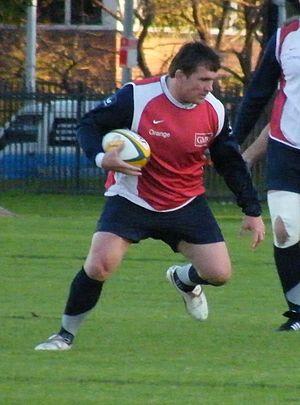
La liste des joueurs sélectionnés en équipe de France de rugby à XV comprend 1 121 joueurs au 8 mars 2020, le dernier étant Jean-Baptiste Gros retenu pour la première fois en équipe nationale le 22 février 2020 contre le pays de Galles. Le premier Français sélectionné est Henri Amand le 1ᵉʳ janvier 1906 contre la Nouvelle-Zélande. L'ordre établi prend en compte la date de la première sélection, puis la qualité de titulaire ou remplaçant et enfin l'ordre alphabétique. Les numéros ne correspondent pas nécessairement à ceux donnés par la Fédération française car certains joueurs ont reçu une carte d'international sans jamais avoir disputé un seul match et que le classement établi par la Fédération ne suit pas la règle utilisée ici.
Sylvain Marconnet, né le 8 avril 1976 à Givors, est un joueur de rugby à XV français. Il joue en équipe de France et évolue au poste de pilier gauche ou droit au sein de l'effectif du Stade français puis du Biarritz olympique.
‌‌‌